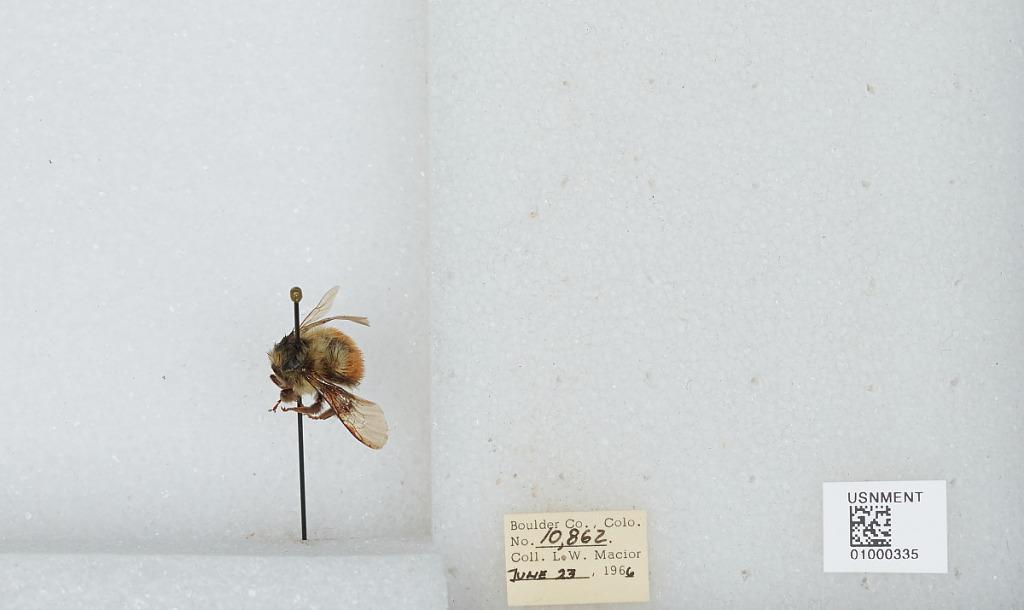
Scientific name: Bombus (Pyrobombus) melanopygus Nylander
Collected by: L. Macior
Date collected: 1966-6-23
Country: United States
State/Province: Colorado
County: Boulder
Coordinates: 40.015, -105.27